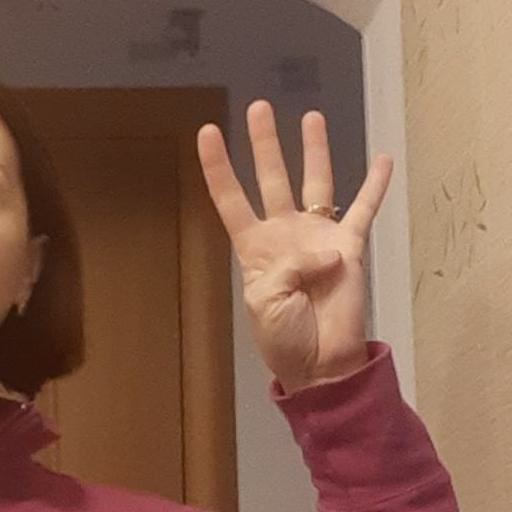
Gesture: four